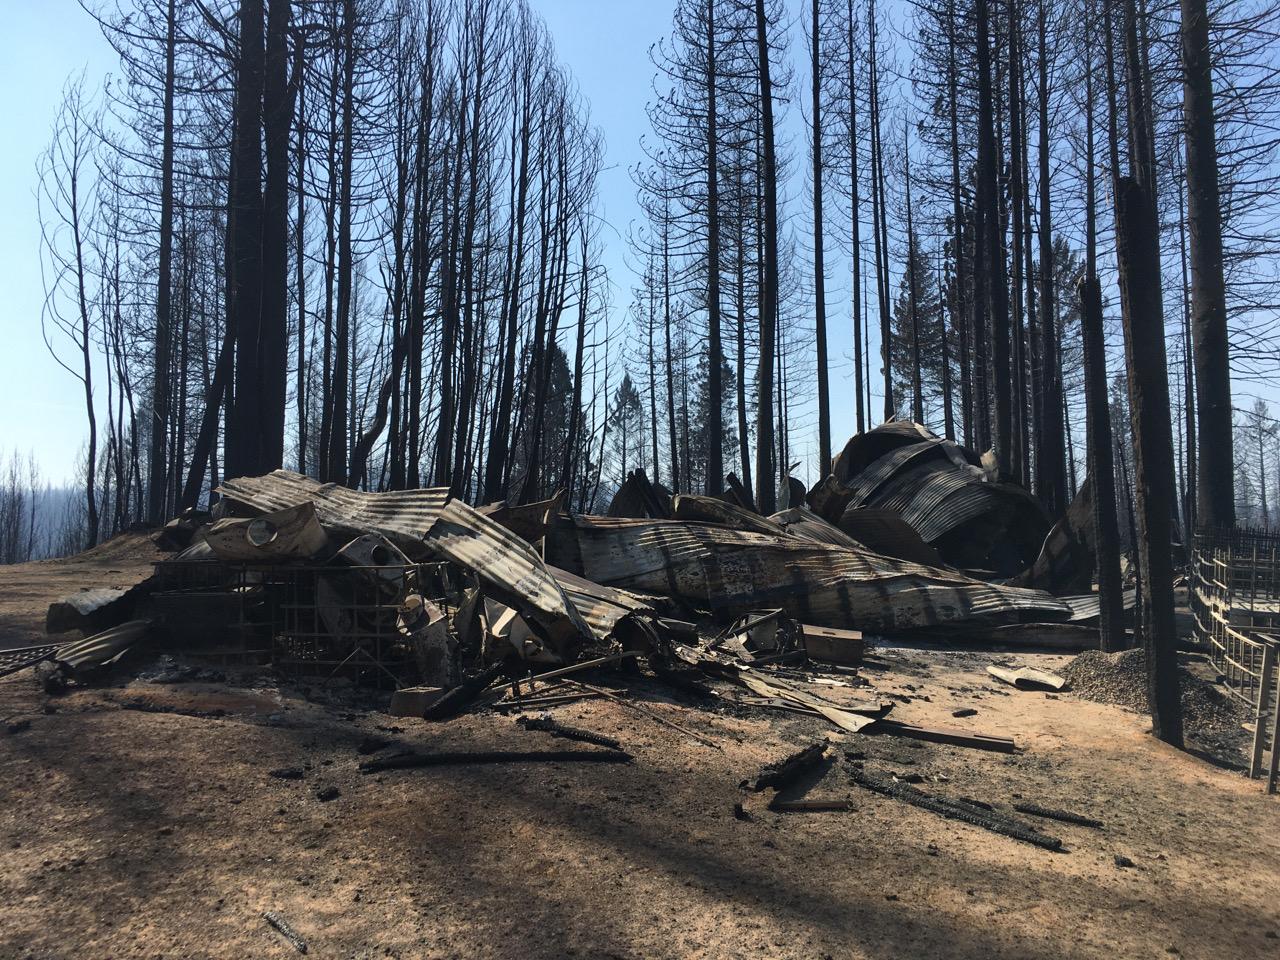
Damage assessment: destroyed